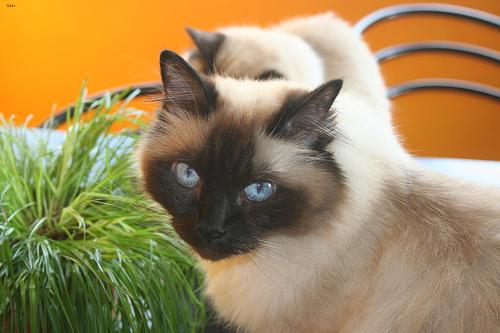
Breed: Birman